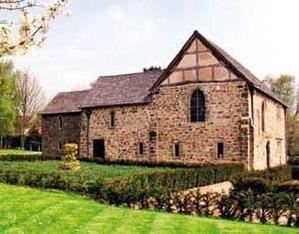
Cette liste des musées du Leicestershire, Angleterre contient des musées qui sont définis dans ce contexte comme des institutions qui recueillent et soignent des objets d'intérêt culturel, artistique, scientifique ou historique. Leurs collections ou expositions connexes disponibles pour la consultation publique. Sont également inclus les galeries d'art à but non lucratif et les galeries d'art universitaires. Les musées virtuels ne sont pas inclus.